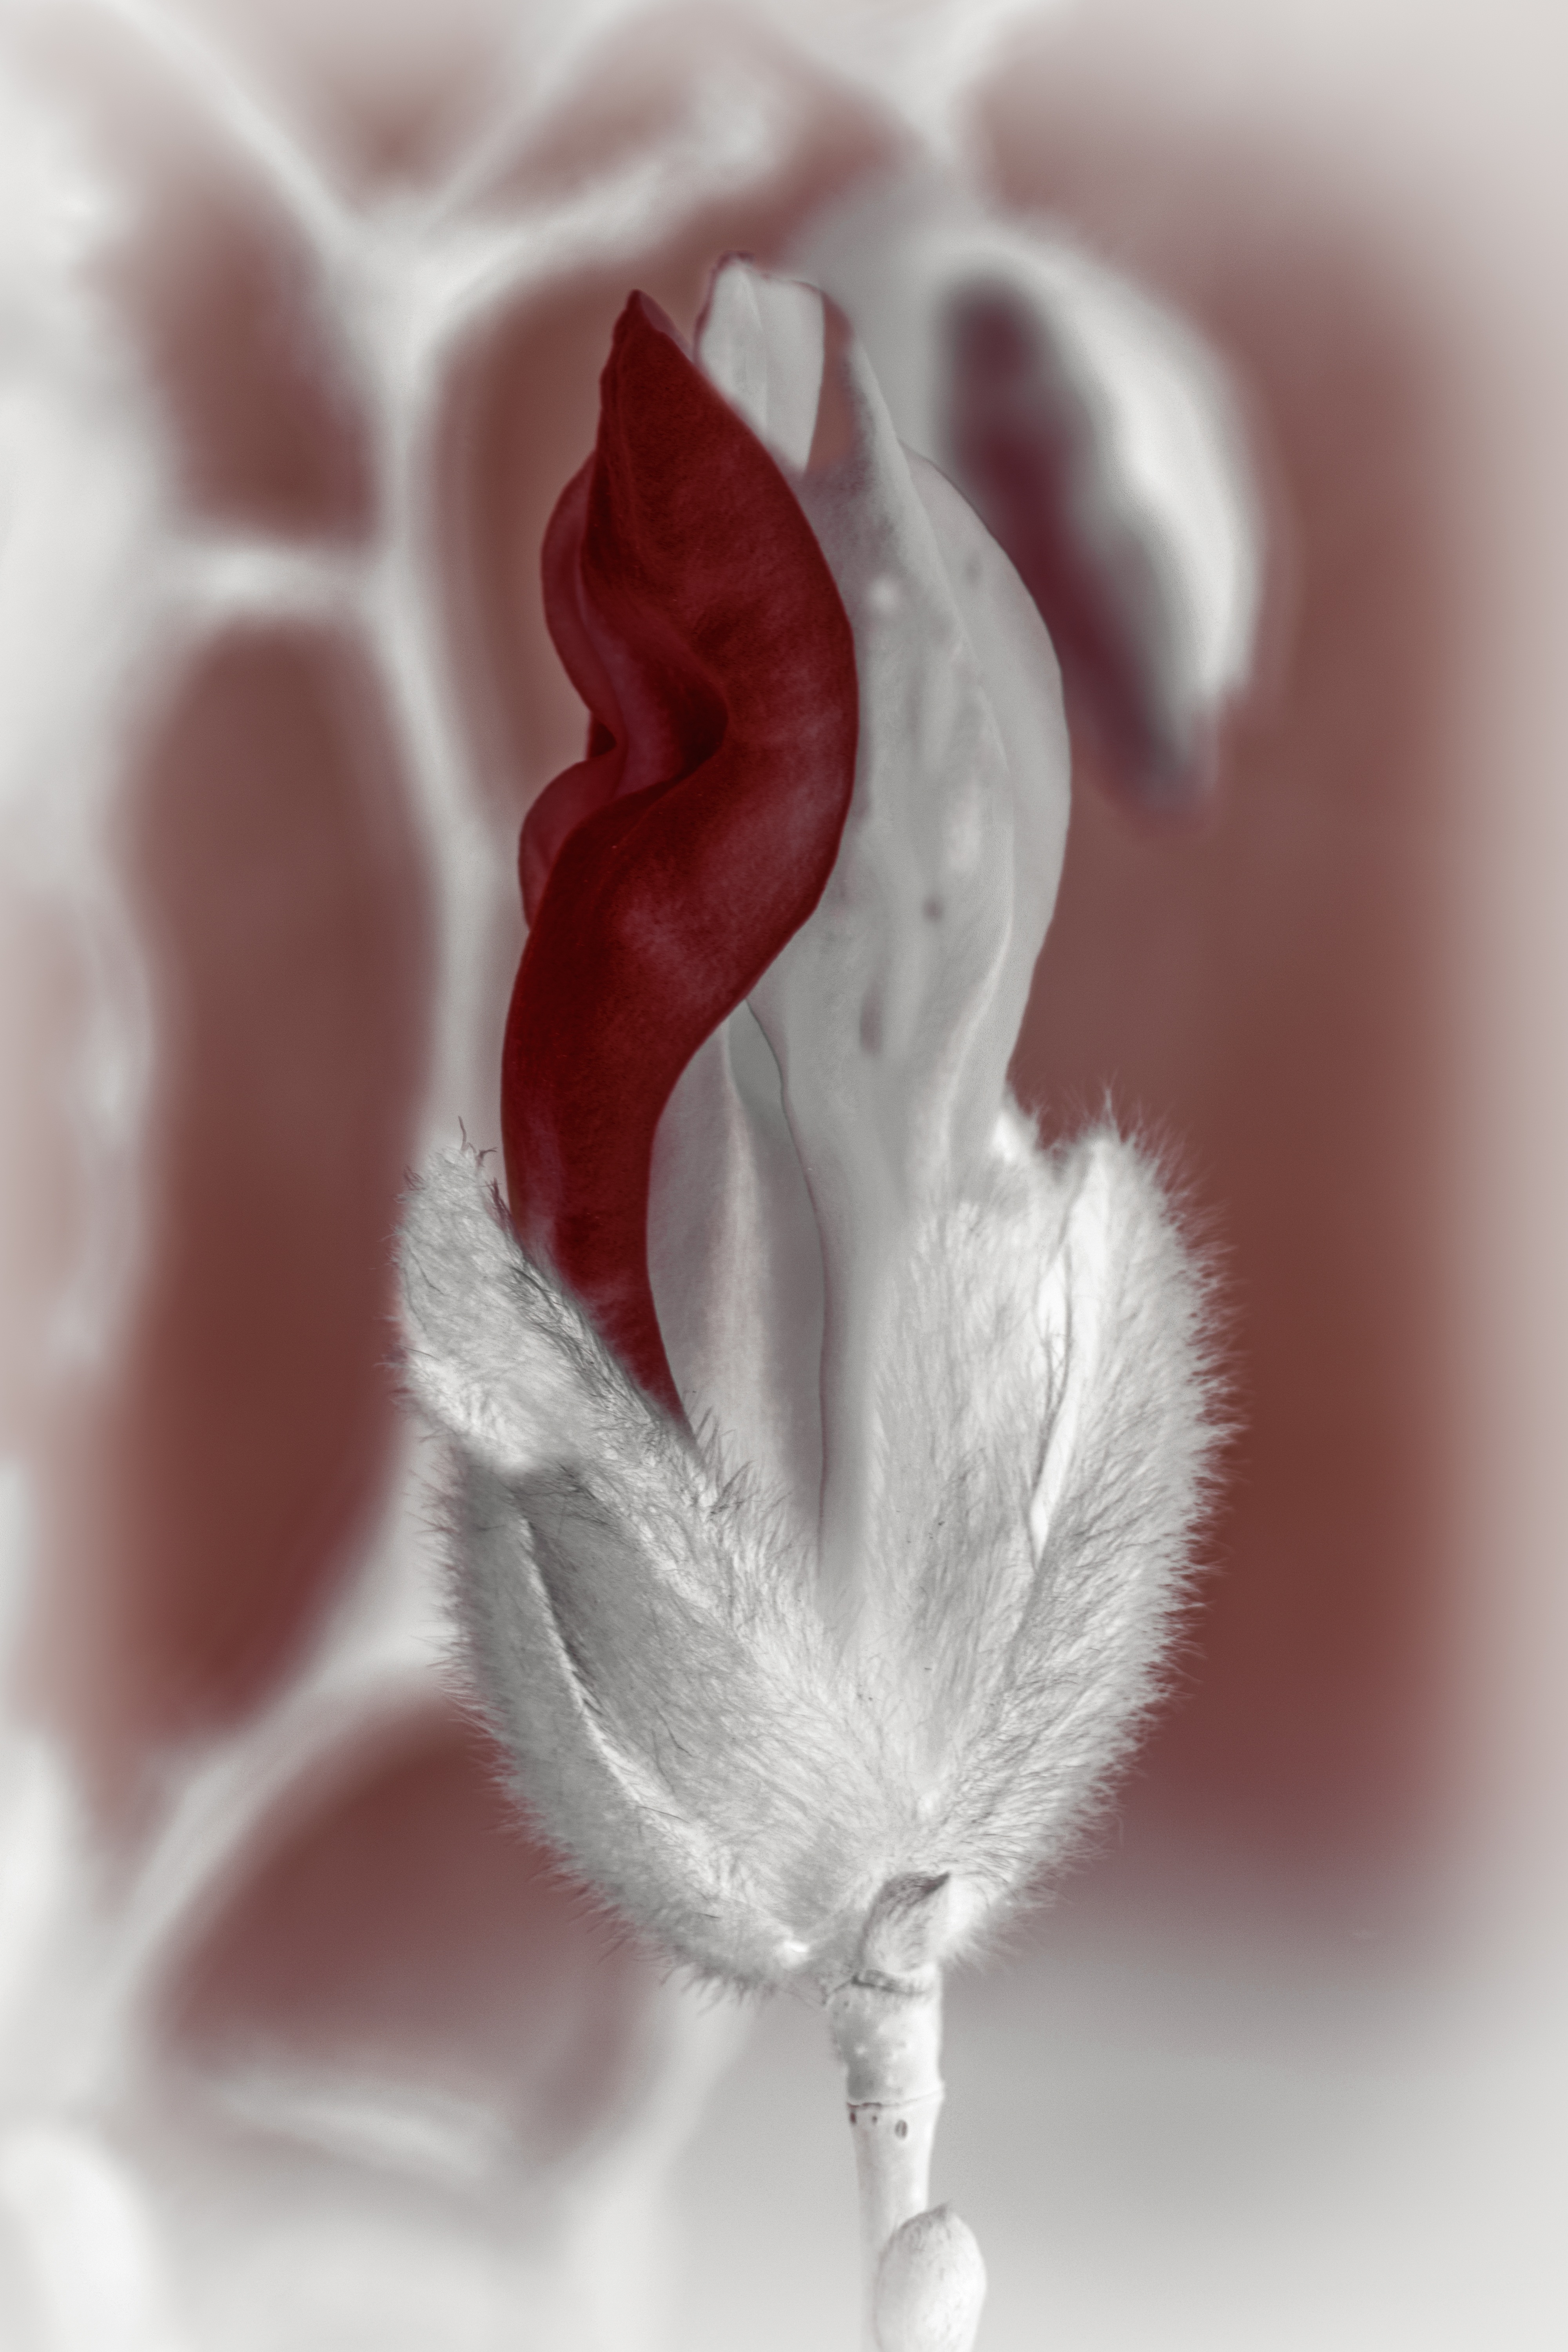
hand, nature, blossom, light, growth, plant, white, stem, leaf, flower, petal, bloom, summer, floral, foliage, heart, decoration, spring, green, red, color, macro, natural, fresh, botany, colorful, yellow, garden, pink, botanical, freshness, close up, human body, design, gardening, decorative, eye, bright, organ, backdrop, macro photography, flowering plant, land plant